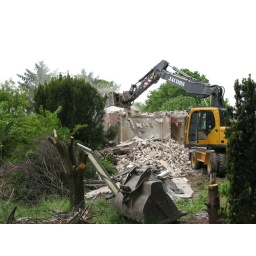
here is the wall at left roof removed - seconds ago - you see the dust in air